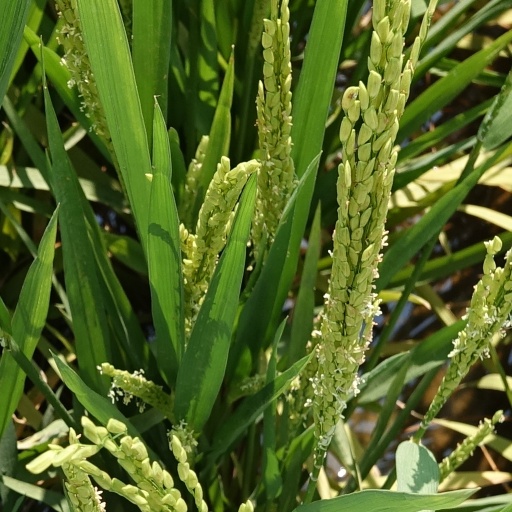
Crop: rice